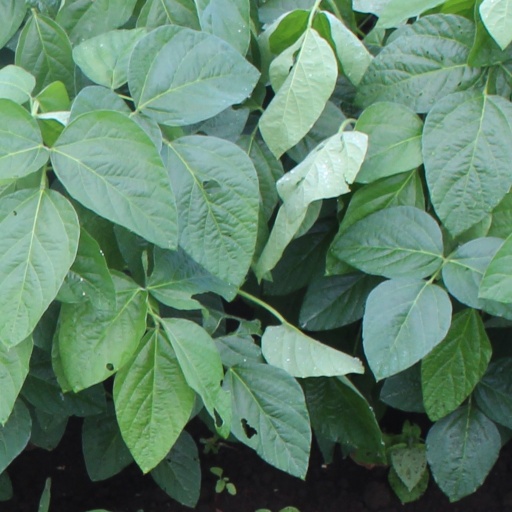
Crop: soybean